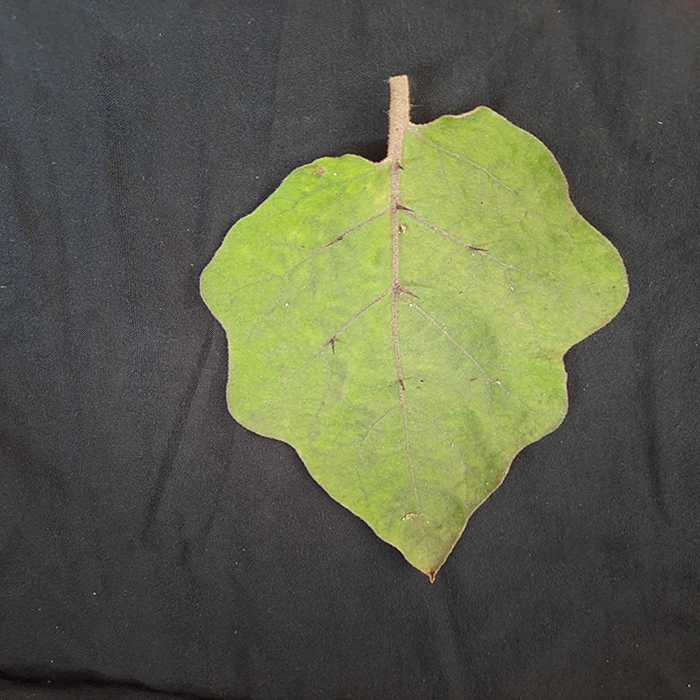
Plant: Eggplant
Label: Eggplant fresh leaf